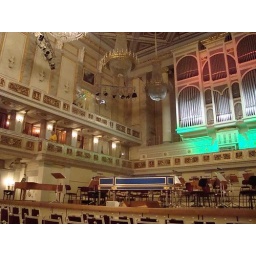
View of the stage in the Konzerthaus (concert house) in Berlin, Germany. The blue &amp;amp; gold box is a harpsichord.